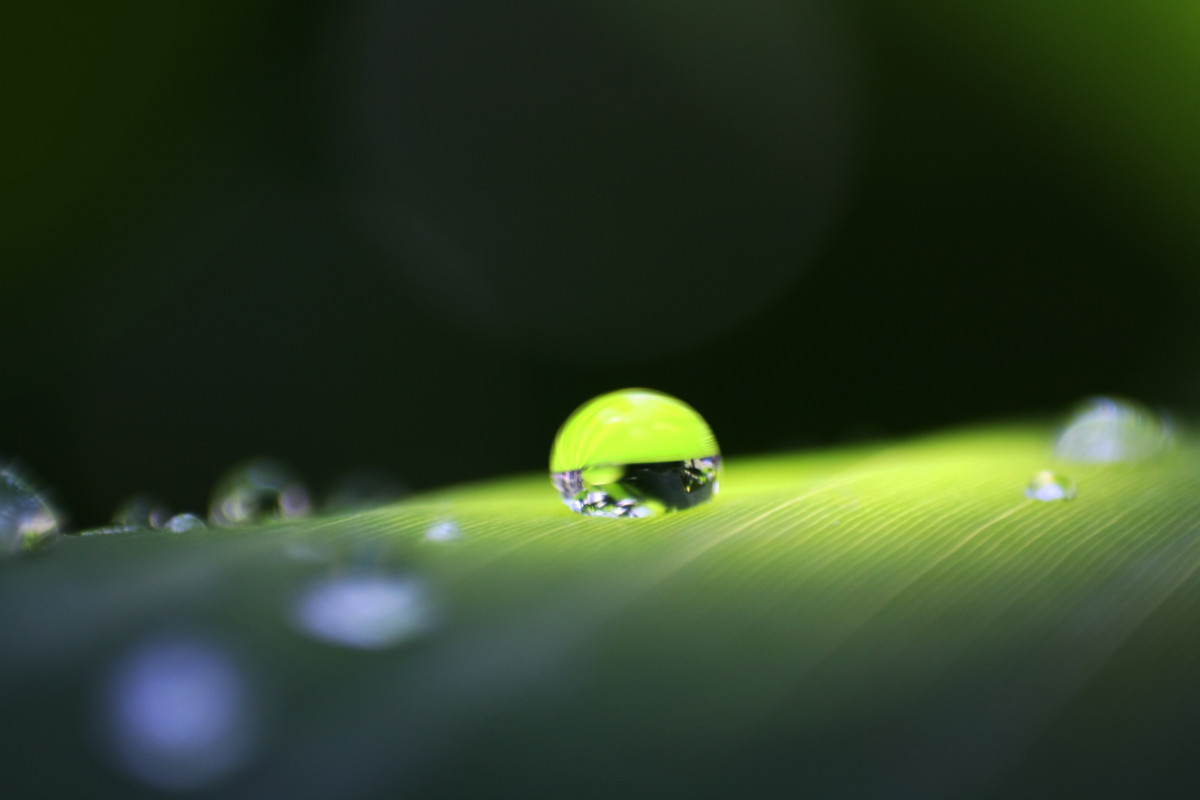
Tags: dew, leaf, flower, green, insect, fauna, ladybird, invertebrate, close up, beetle, moisture, macro photography